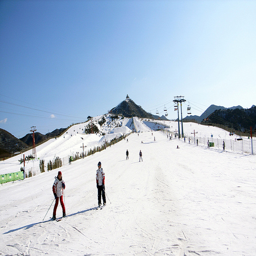
a number of people riding skis on a snowy surface
Two skiers have stopped on the downhill slope.
A group of people walking along a snow covered slope,
A mild ski track seen from the bottom, with skiers enjoying the day.
a bunch of people with skies travel through some snow